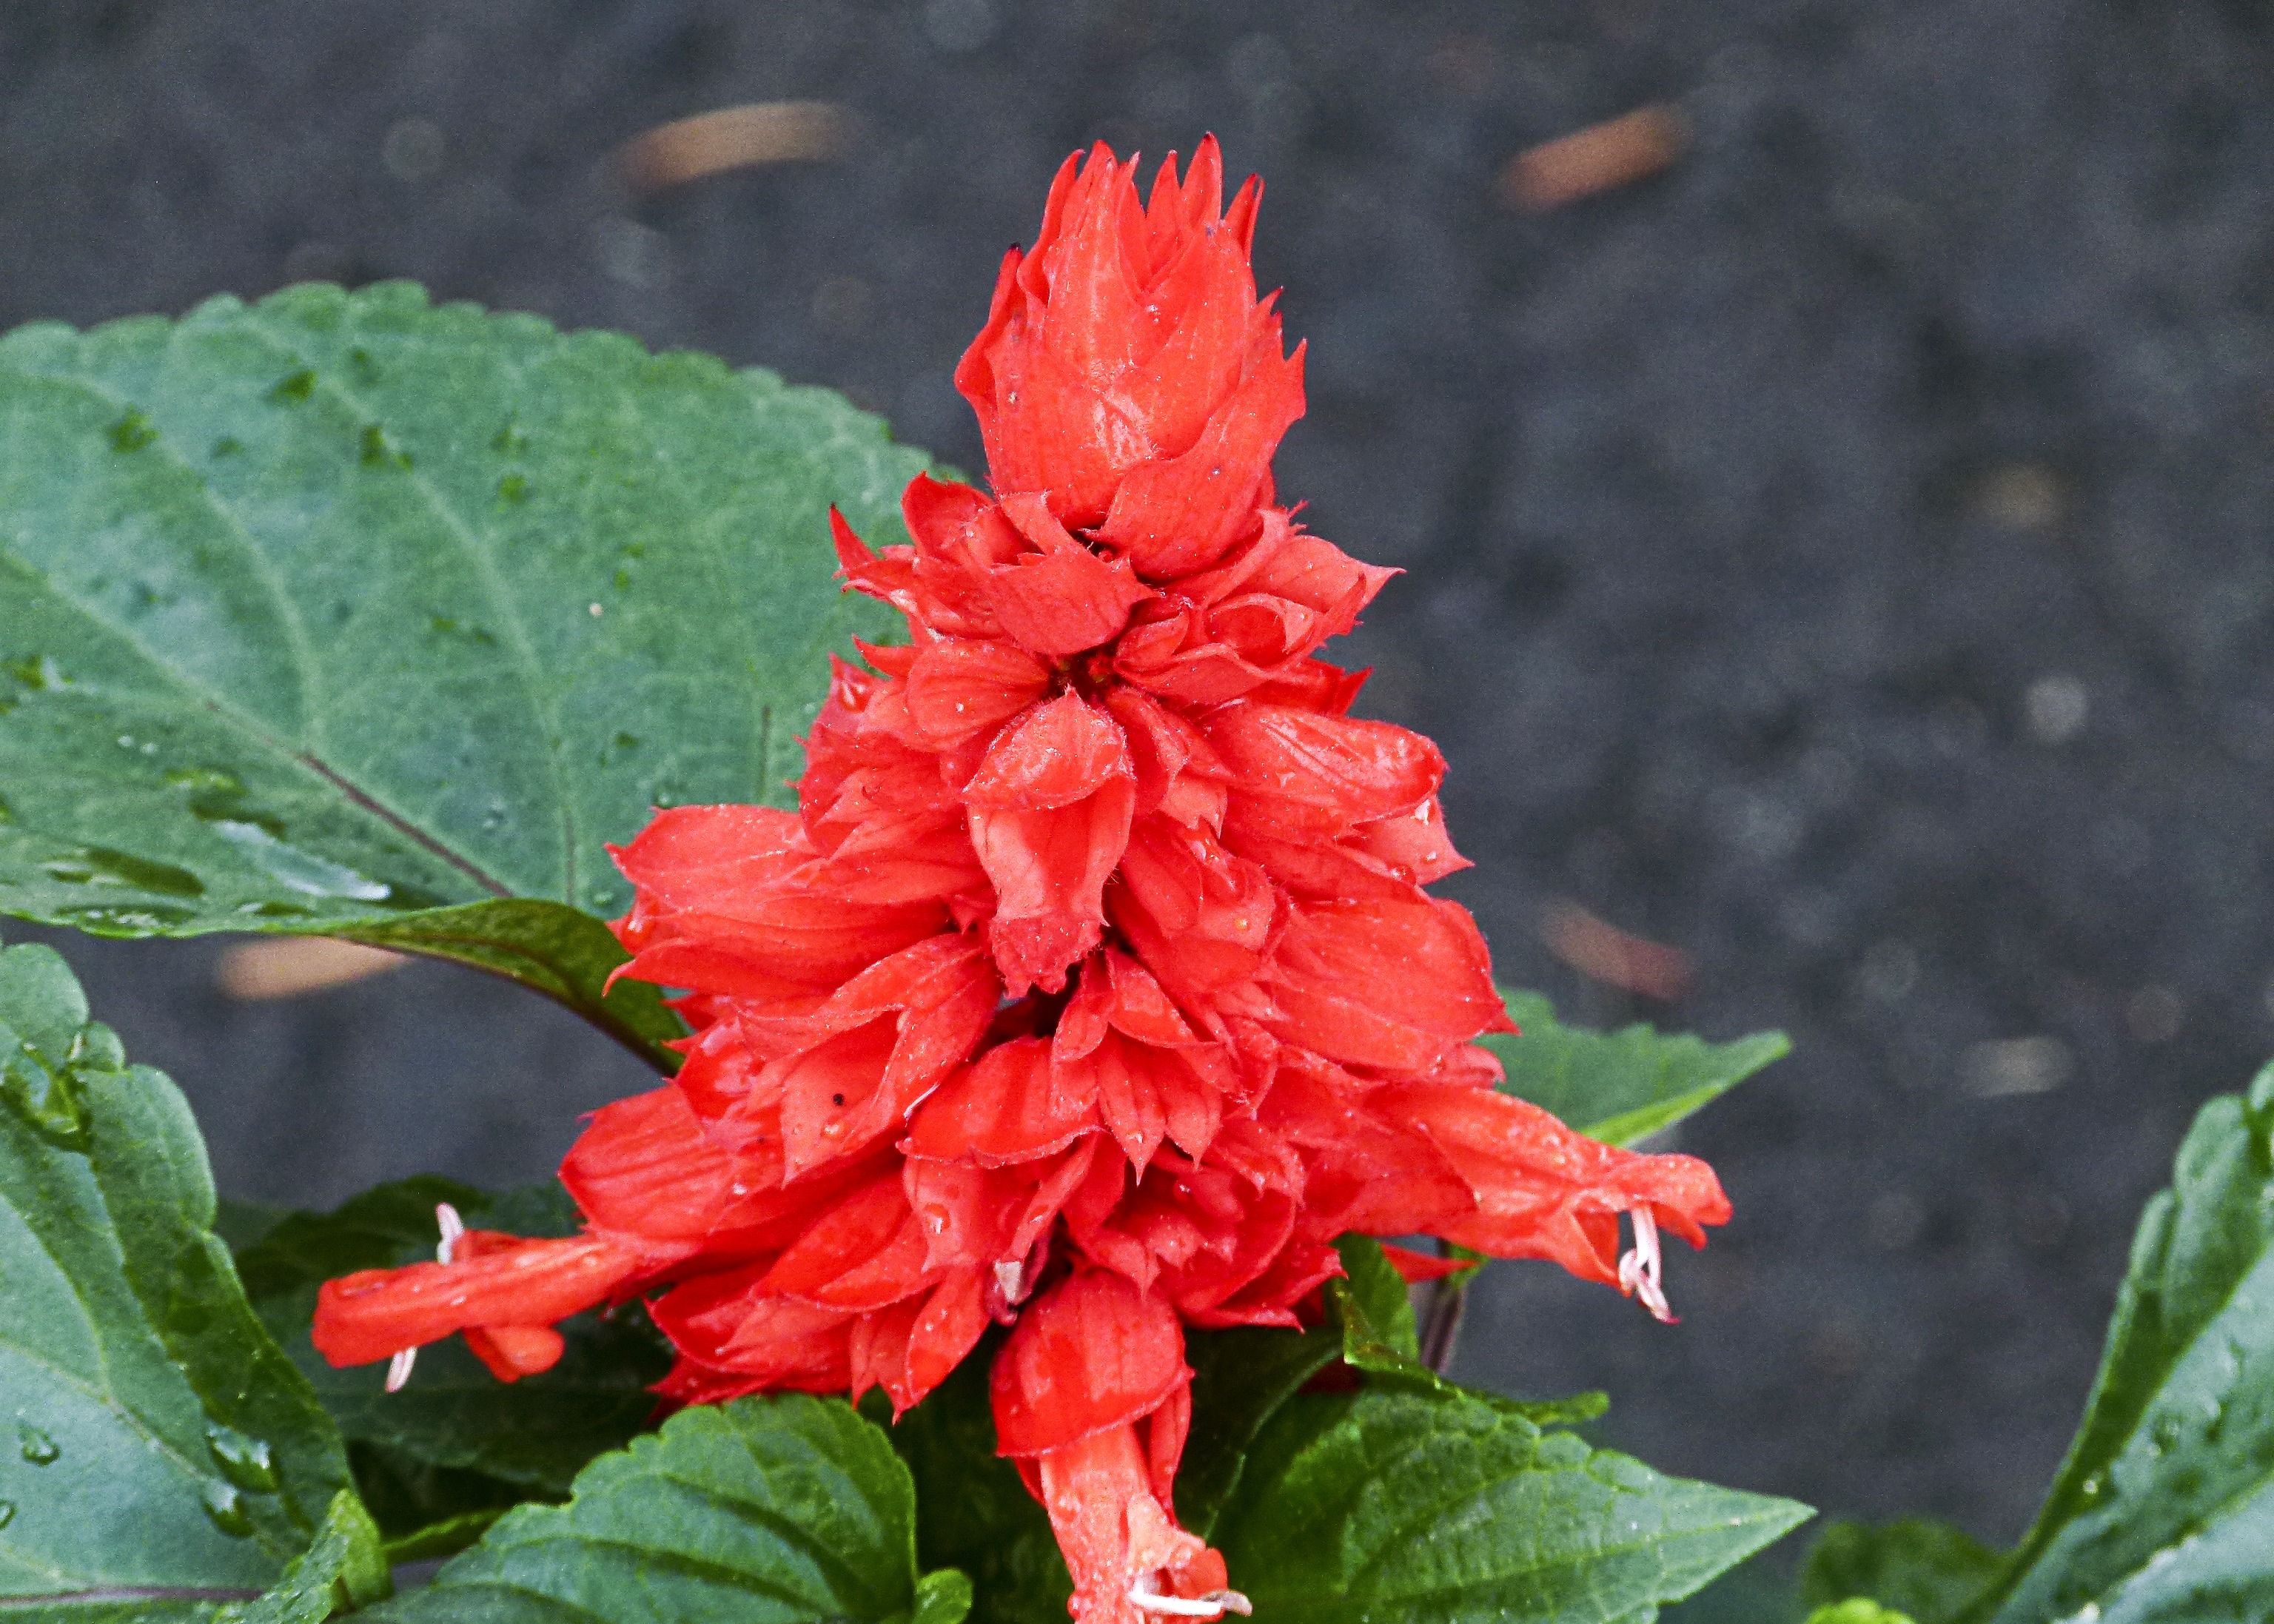
nature, plant, leaf, flower, decoration, red, herb, botany, garden, flora, gardening, shrub, hibiscus, flowering plant, celosia, chinese hibiscus, annual plant, land plant